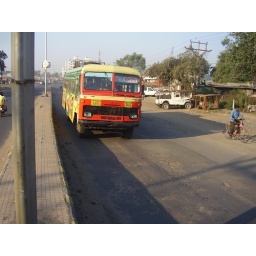
Inter state bus to Madhya Pradesh. Seen on Kamptee road in Nagpur